KXPS

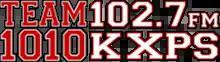
Former logo

The station signed on . The original call sign was KPSL, simulcasting with KPSI. It went through different changes under radio stations KCLB/KCHV, KDES, "K-News" (KCMJ) and KREO/KUNA in the 1970s, 80s & 90s would use that AM dial for temporary periods of time.